Spanish Sahara

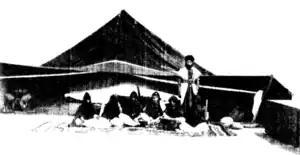
Sahrawi family in Spanish Sahara between 1970 and 1974.

After gaining independence in 1956, Morocco laid claim to Spanish Sahara as part of its historic pre-colonial territory. In 1957, the Moroccan Army of Liberation nearly occupied the small territory of Ifni, north of Spanish Sahara, during the Ifni War. The Spanish sent a regiment of paratroopers from the nearby Canary Islands and repelled the attacks. With the assistance of the French, Spain soon re-established control in the area through "Operaciones Teide-Ecoubillon" (Spanish name) / "Opérations Ecouvillon" (French name).